Question: Please indicate a possible affordance area of the fork that can be used for holding
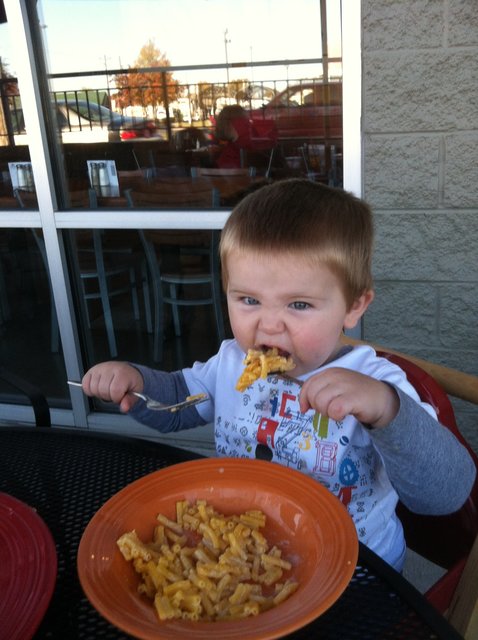
Answer: [63.775, 378.873, 213.321, 410.237]